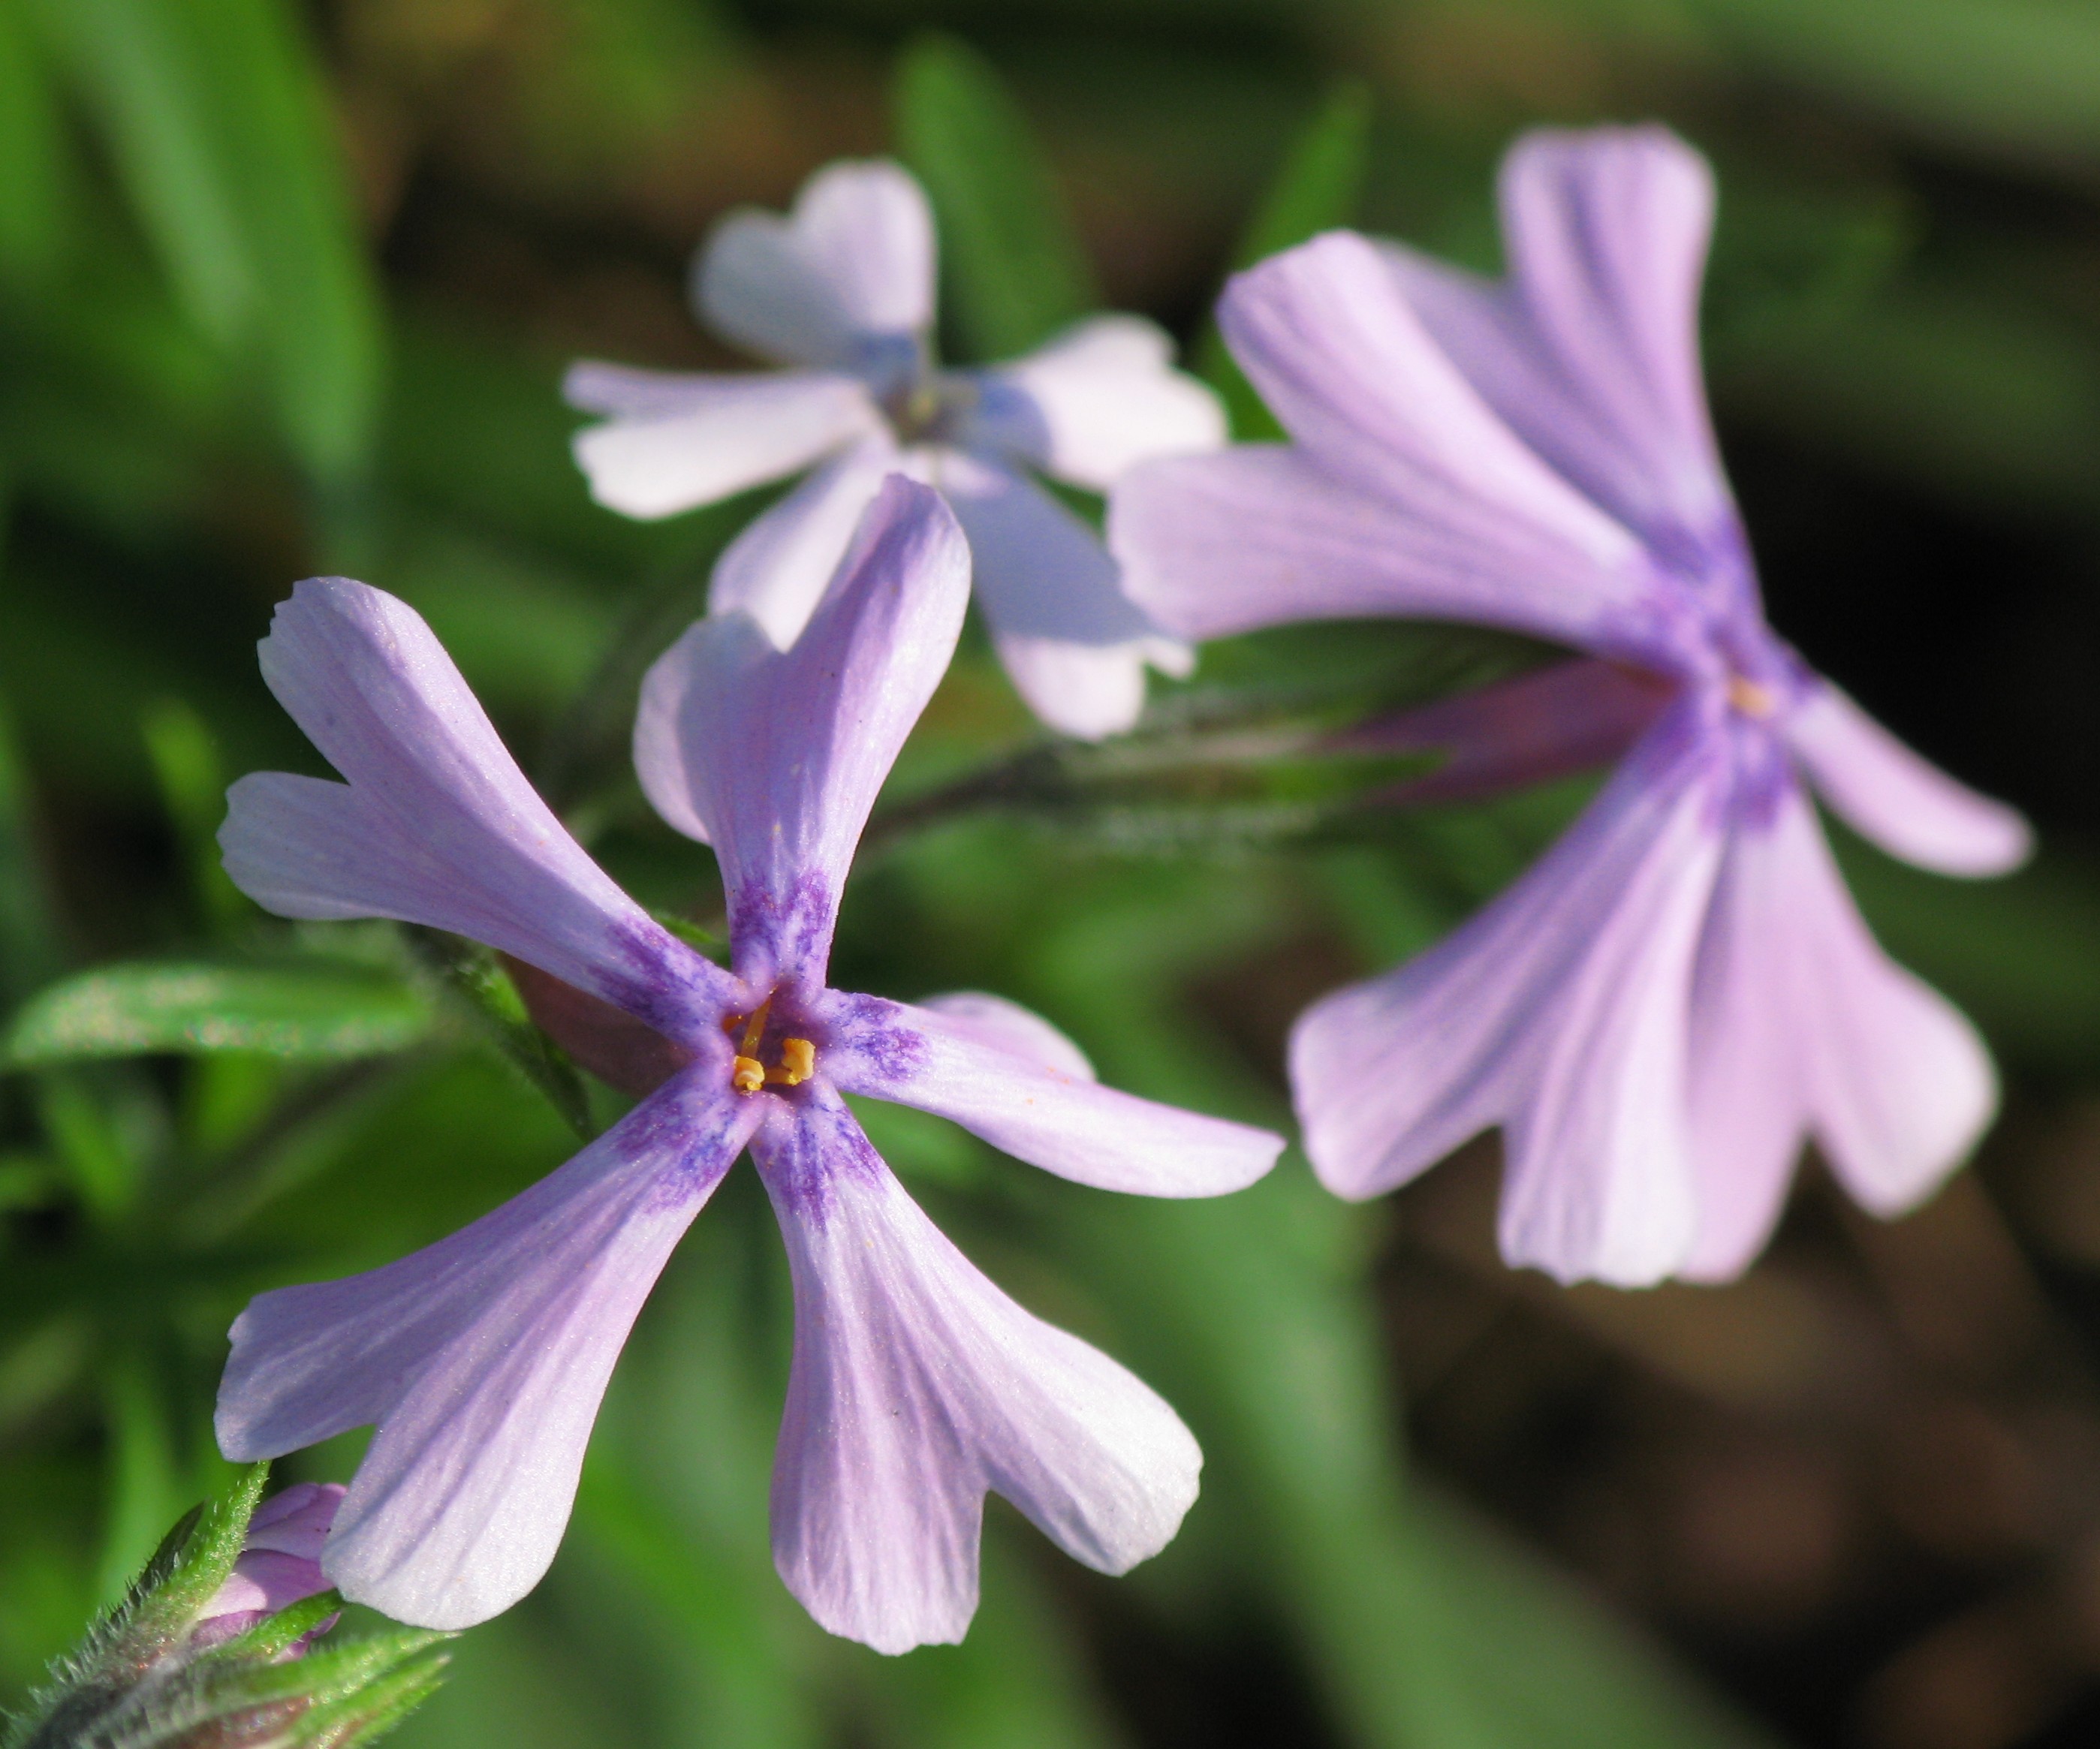
blossom, plant, flower, purple, petal, high, herb, botany, flora, wildflower, close up, cool image, hires, flowerpicturesnolimits, hi, res, powershotg7, canong7, macro photography, flowering plant, land plant